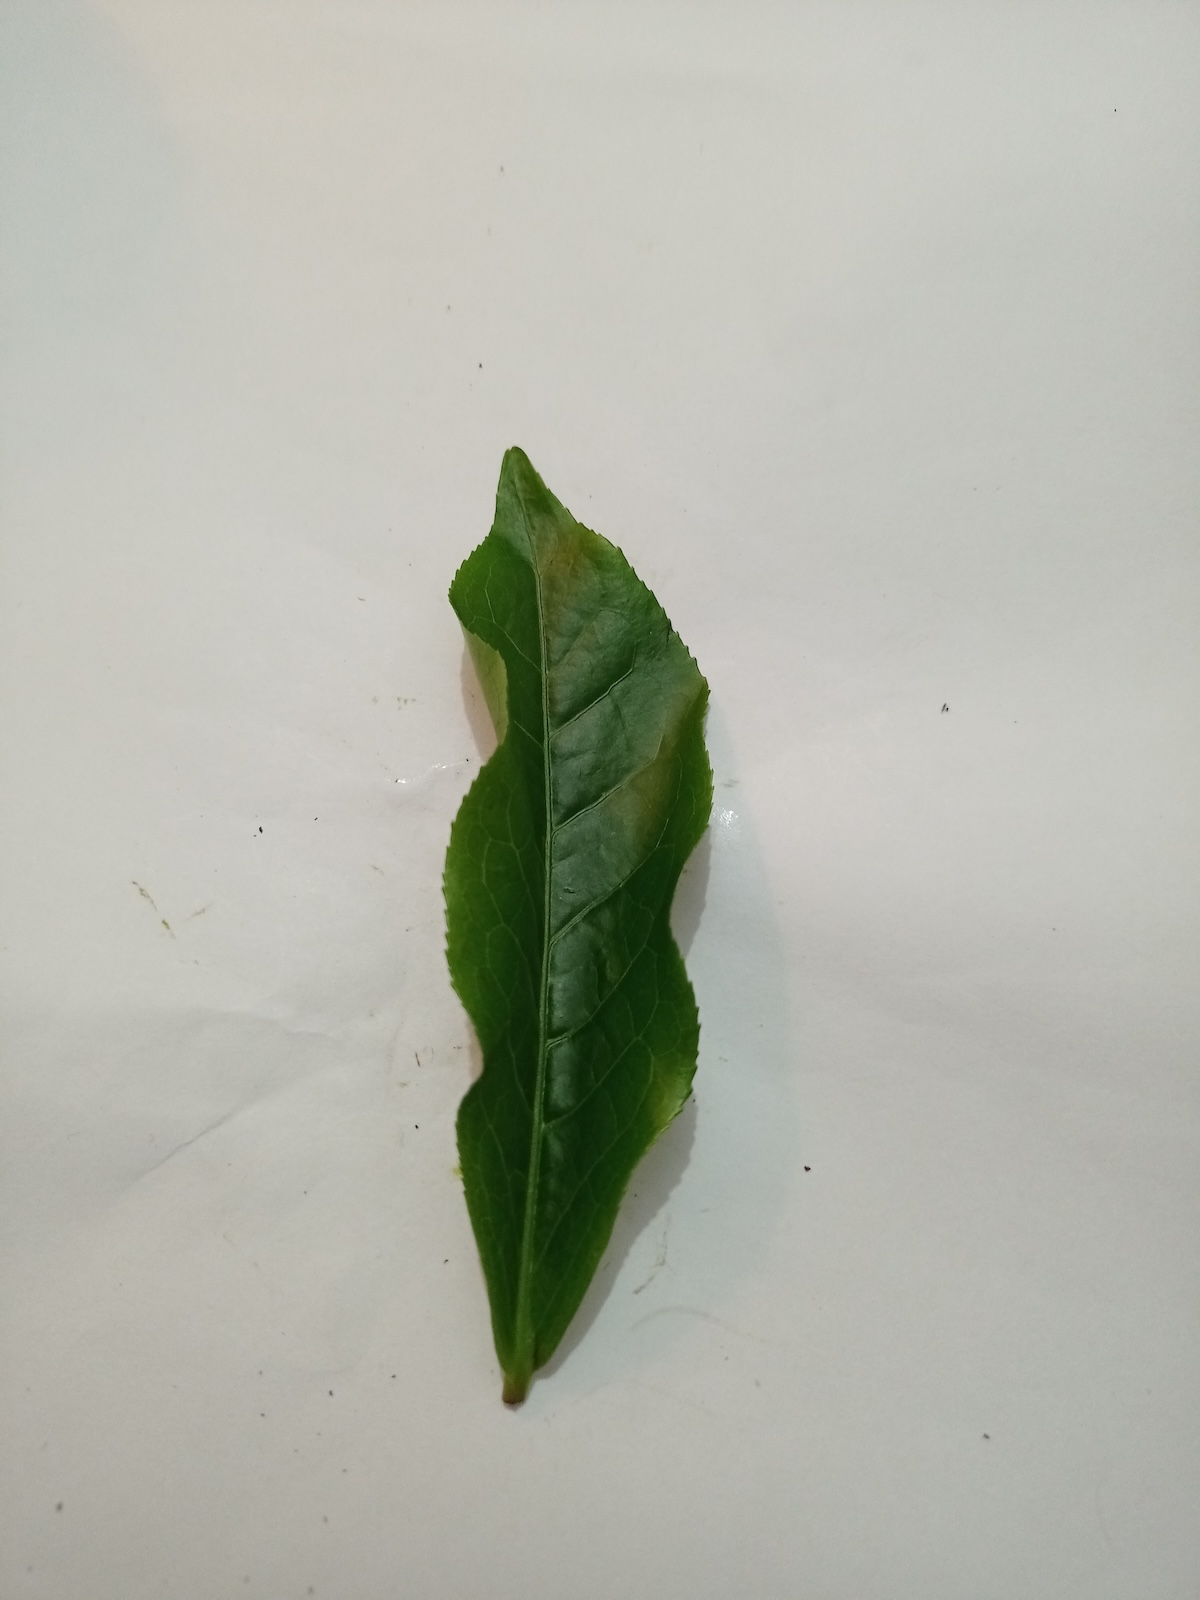
Label: Healthy leaf